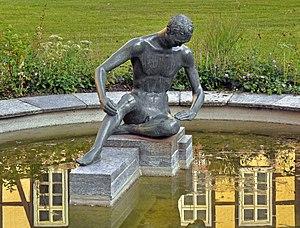
Sculpture de jeune homme réalisée en 1972 par Friedrich Adolf Sötebier (article en allemand) près de la rue Klosteramthof, à Wennigsen, en Basse-Saxe, en Allemagne. L'eau de la fontaine reflète la façade à colombages de la ""Johanniterhaus"", jadis rattaché à la Kloster Wennigsen article en allemand), un couvent de femmes."